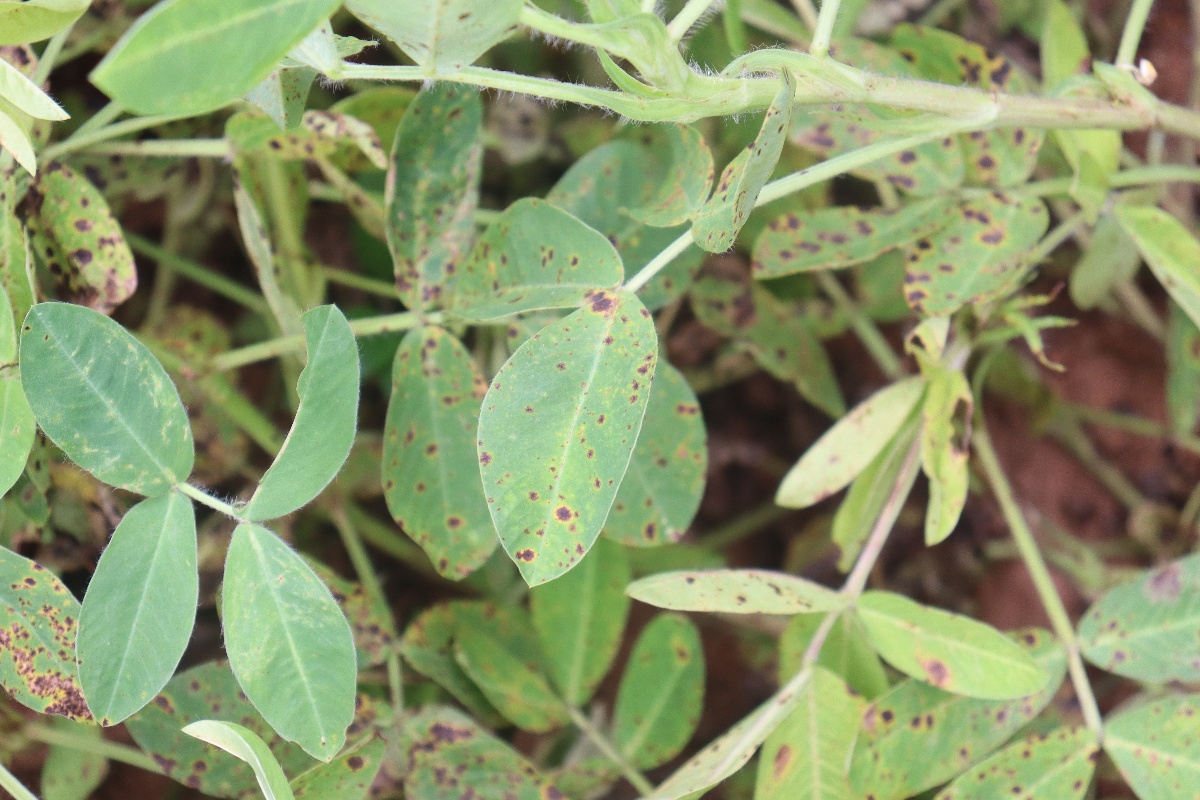
Label: late leaf spot